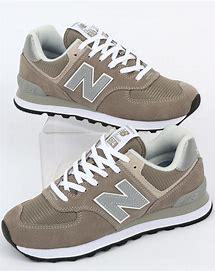
Brand: New
Model: Balance 574